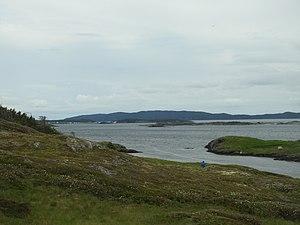
Magnificent